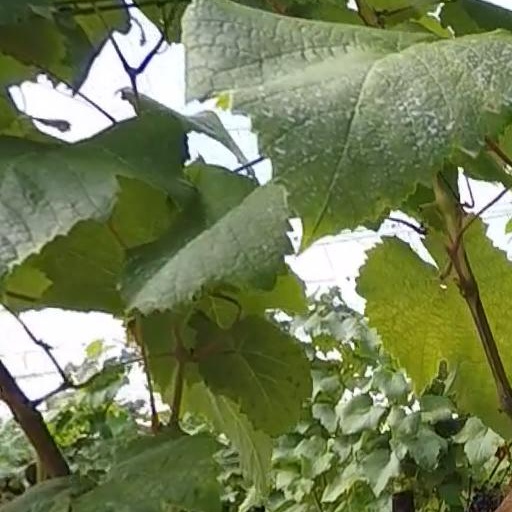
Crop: grape